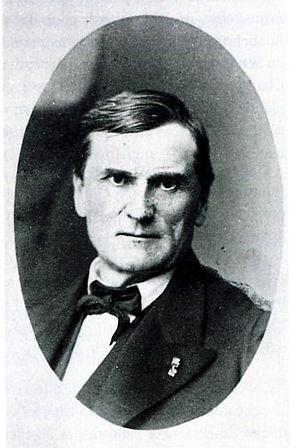
Portrait du botaniste Charles Grenier (1808-1875)
Jean Charles Marie Grenier, alias Charles Grenier, né le 4 novembre 1808 à Besançon et mort à Besançon le 9 novembre 1875, est un botaniste français.